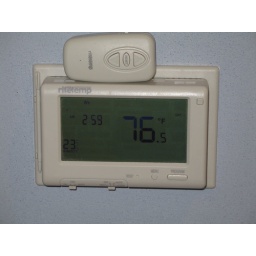
This thermostat is installed in the master bedroom of the wheelchair accessible house for rent in Baltimore, MD.